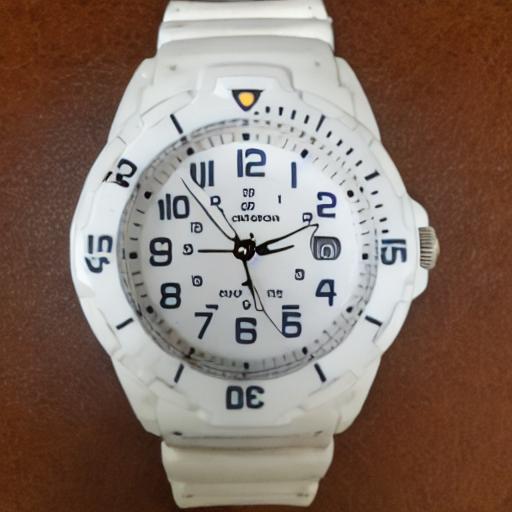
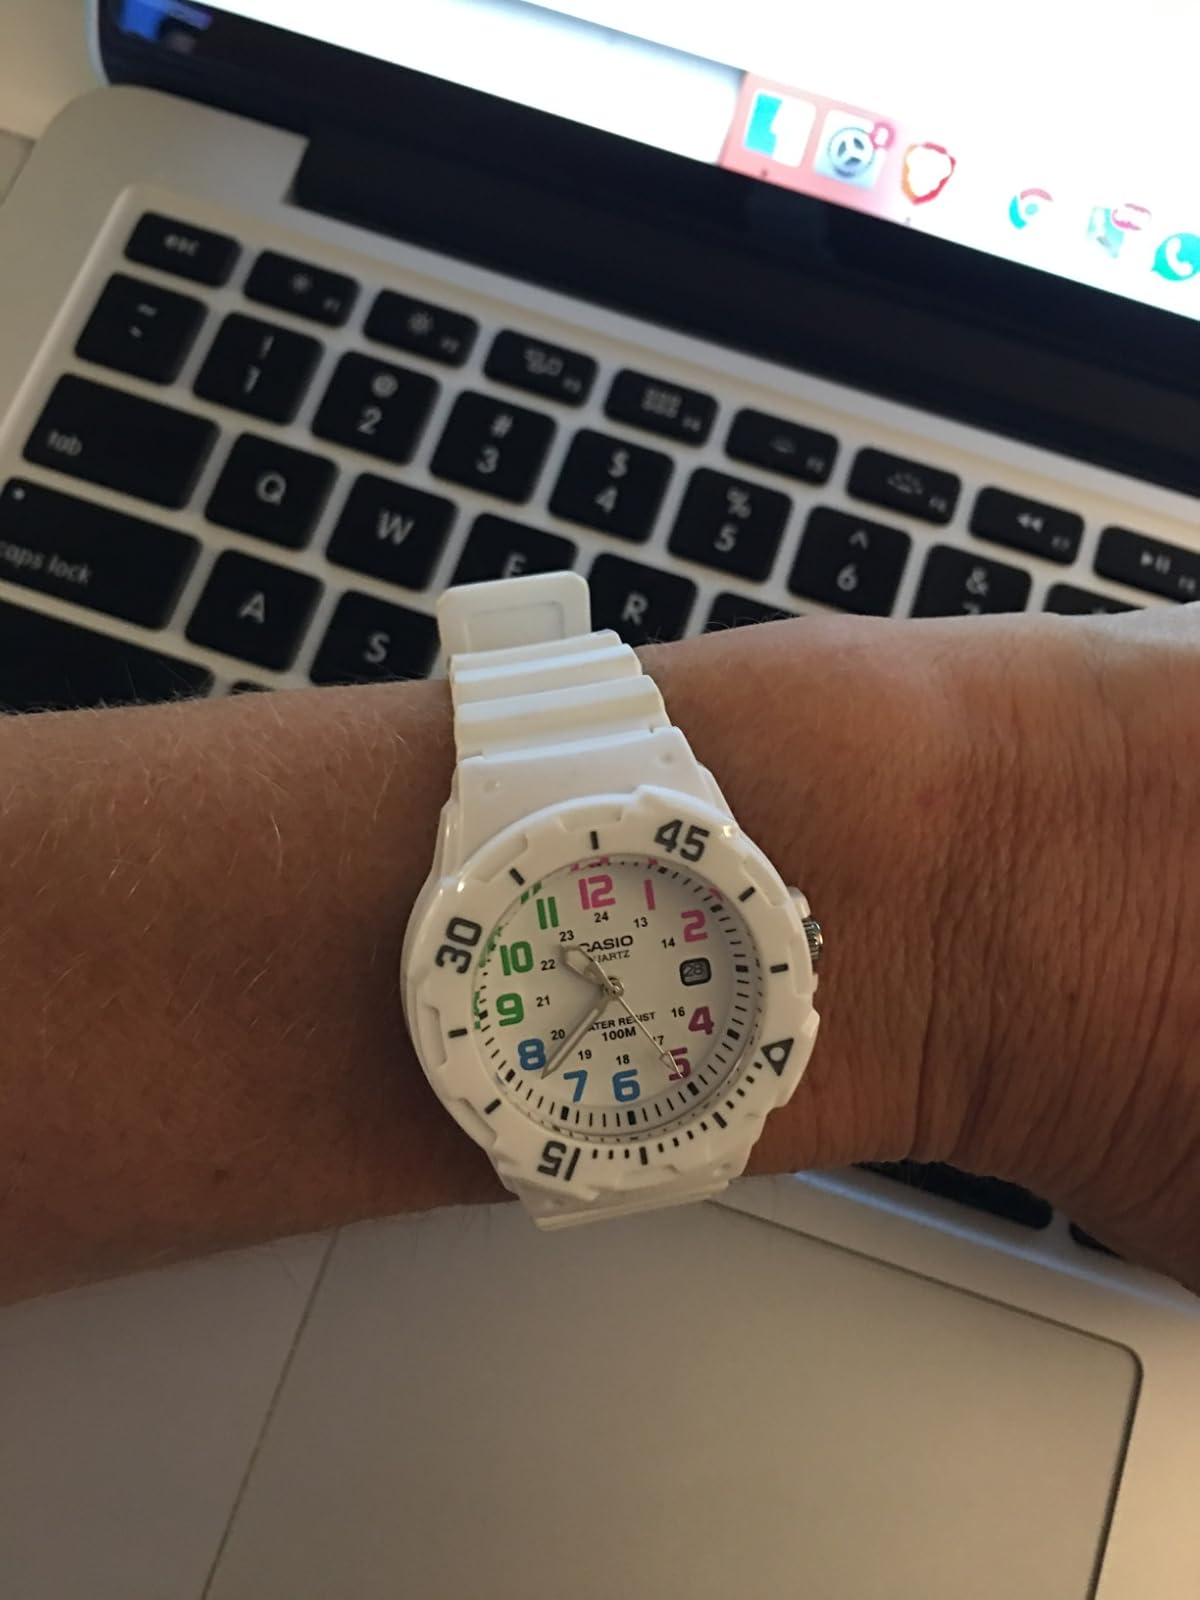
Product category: accessories_watch
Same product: no